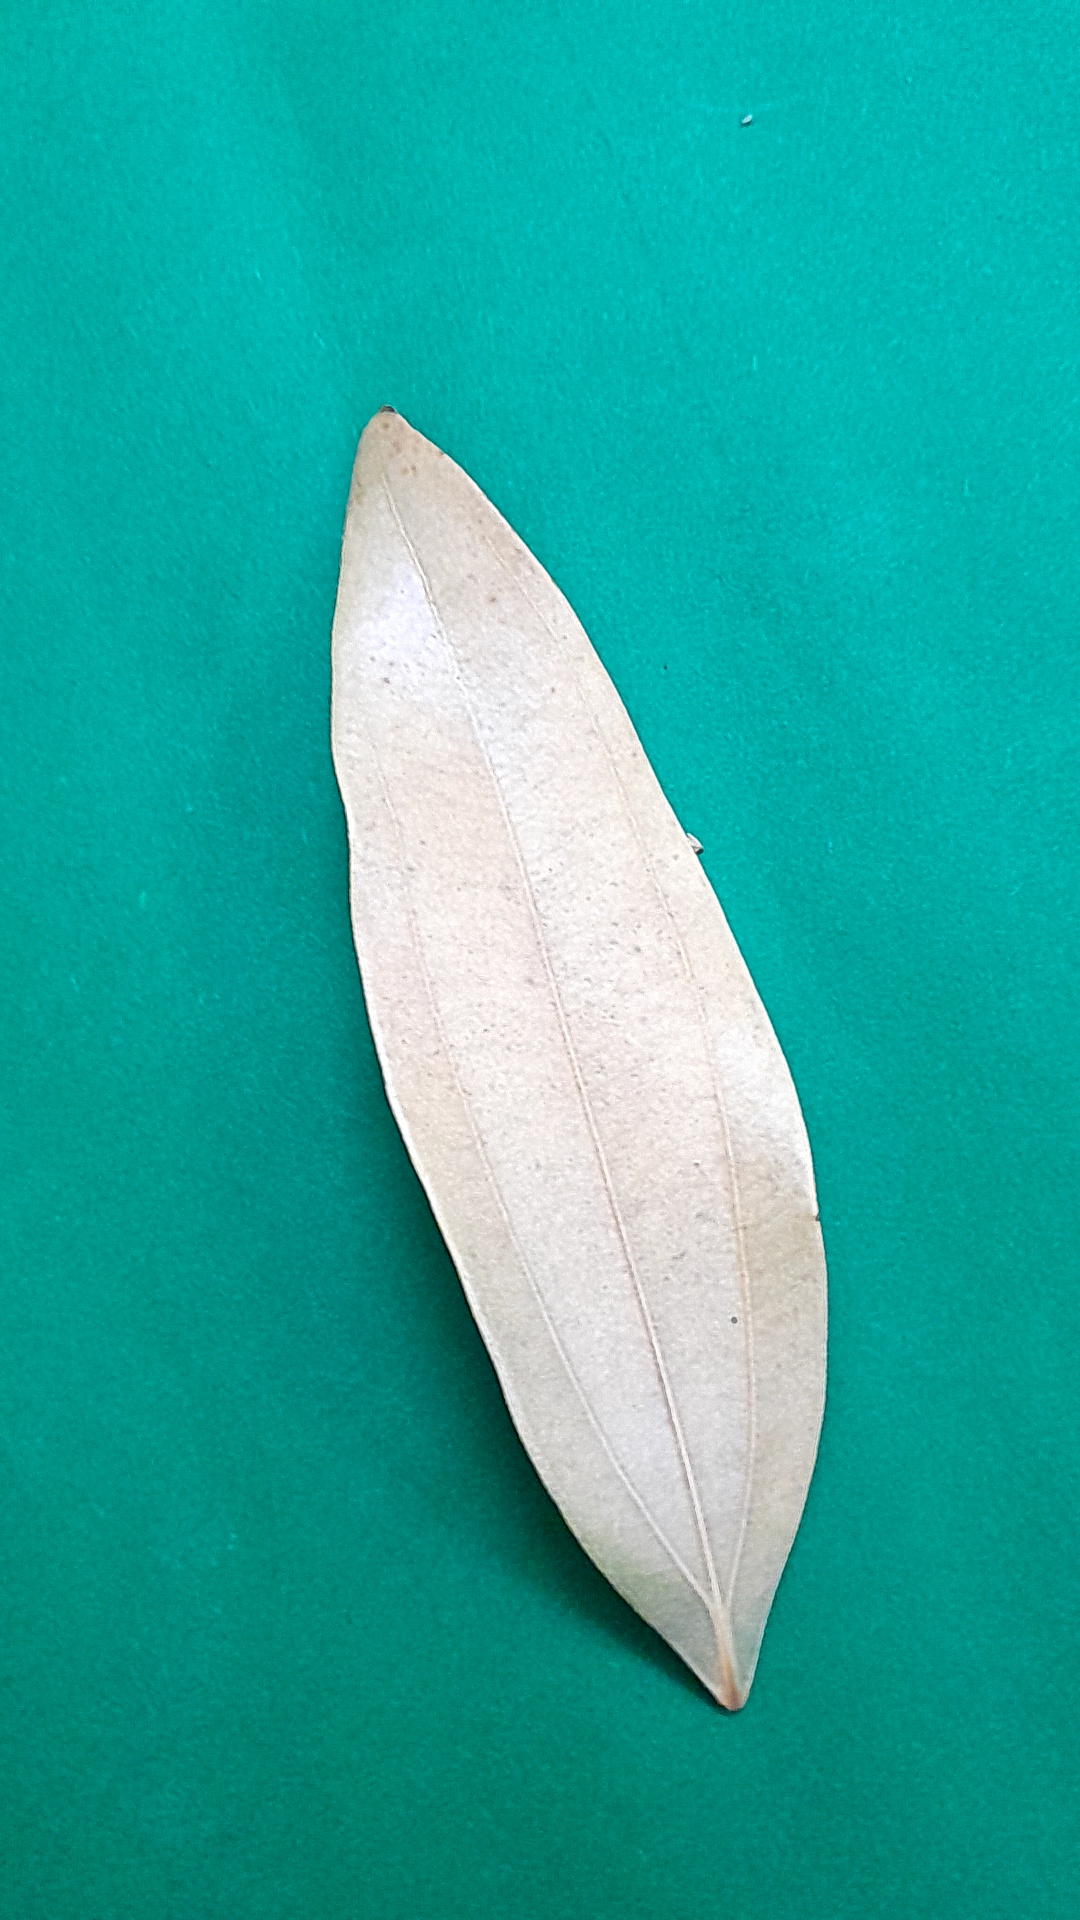
Label: Dry Leaf